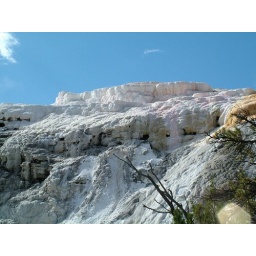
pinks, oranges and whites contrasting nicely with the blue sky above